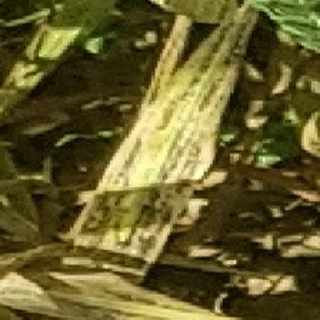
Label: wheat_yellow_rust